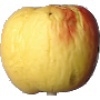
Label: Apple Red Yellow 1